Thomas Levi

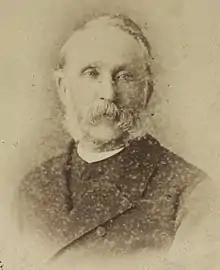
Thomas Levi (circa 1878)

Thomas Levi (12 October 1825 - 16 June 1916 ) was a Welsh, Calvinistic Methodist minister, and literary figure who also played a role in the political life of Wales. Born in Ystradgynlais he spent his later life as minister of Tabernacl, Aberystwyth.